Boston Spa

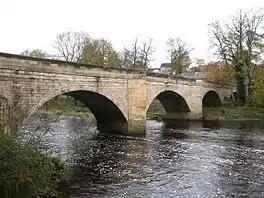
Thorp Arch Bridge

The Boston Spa hoard, a Romano-British coin hoard dating to the mid second-century AD and comprising a grey ware vessel and 172 silver "denarii", was found in the town in 1848.